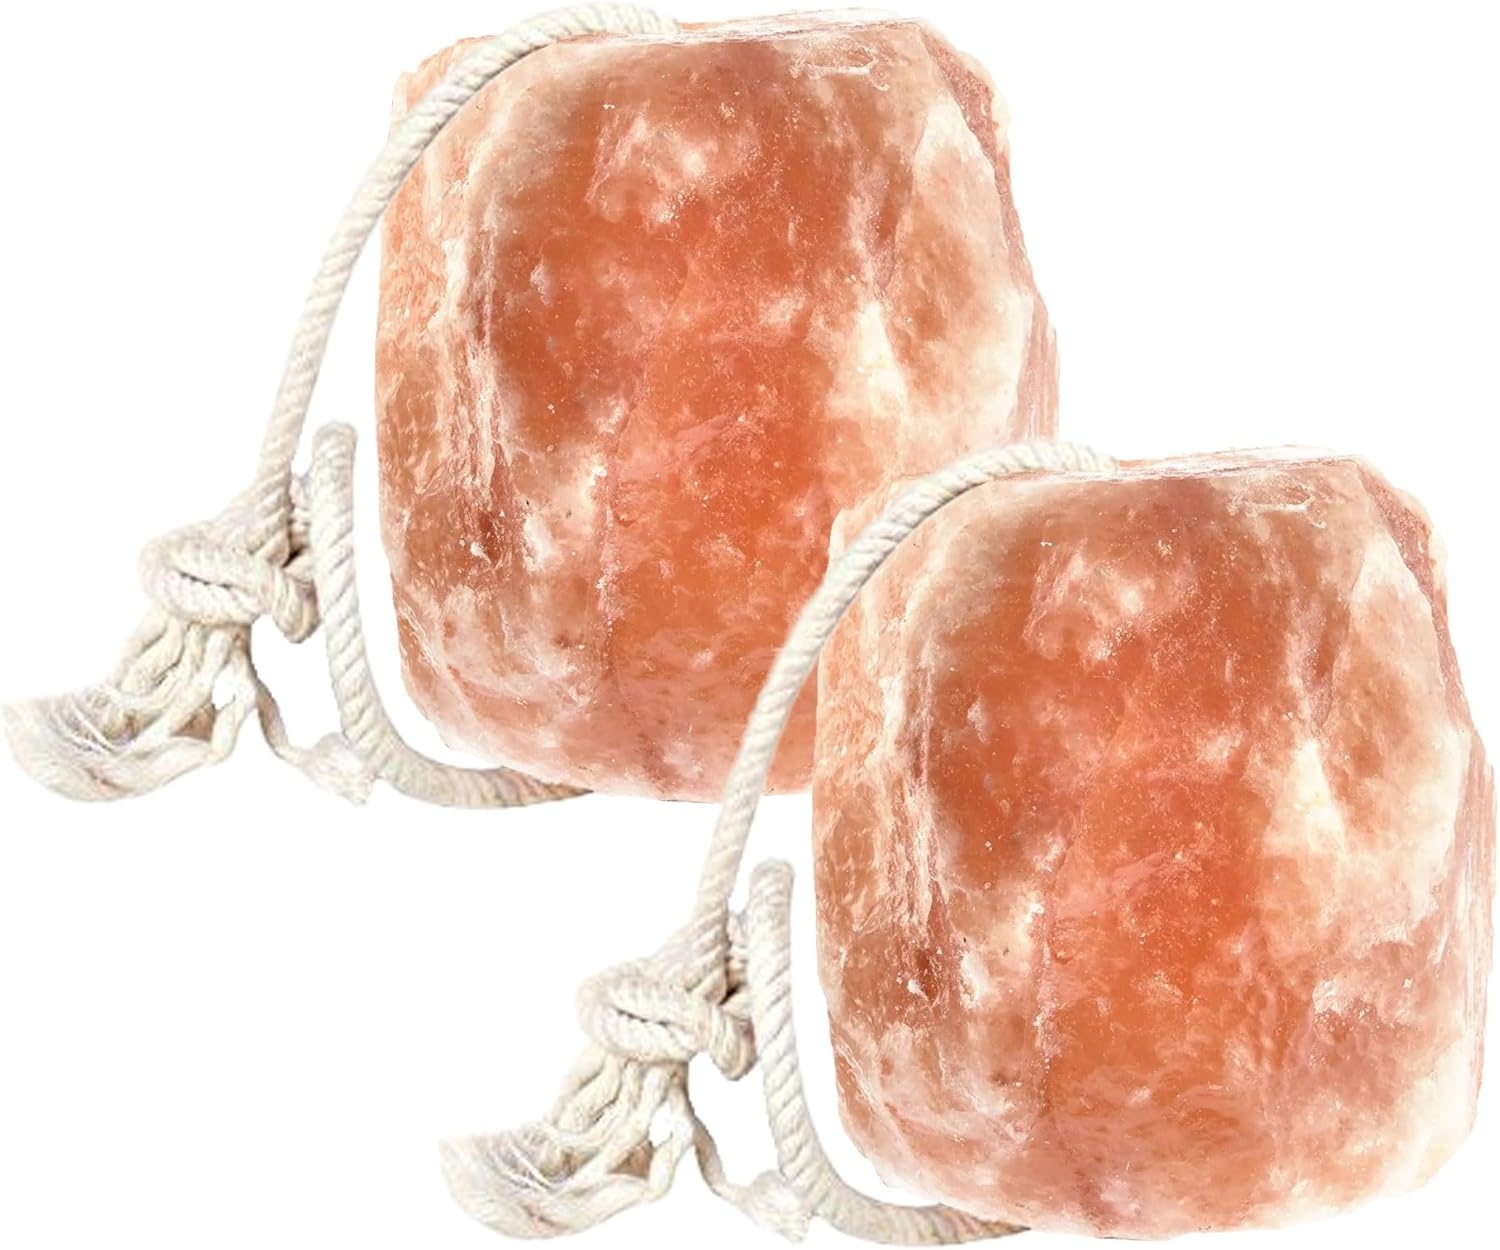
Horse Salt Lick 6lb on Rope for Horse
Overview Brand : Pearl Organic Flavor : Unflavored Age Range (Description) : All Life Stages Item Form : Block Specific Uses For Product : Better Growth, Digestive Aids, Horse Treat, Immune Support About this item ✅Salt Lick on Rope ✅Himalayan salt block for horses is 100% natural and contain 84 valuable minerals your horse and cattle’s need for a healthy, nutrient-balanced diet ✅This Himalayan Salt on a Rope is the most economical salt lick available nationwide. As a natural rock, our Salt on a Rope will last 3 times longer than a pressed salt lick! Helps improve health condition of your pets and animals ✅This Salt on a Rope product come with a sturdy and long rope as opposed to nylon or cotton. Himalayan Salt on a Rope contains no added iodine, preservatives, or additives. Helps replace lost electrolytes ✅Himalayan salt contains Calcium, Magnesium, and Potassium all of which are vital to your animal's health.
Brand: PearlOrganic
Category: Sporting Goods > Outdoor Recreation > Equestrian > Horse Care > Horse Treats